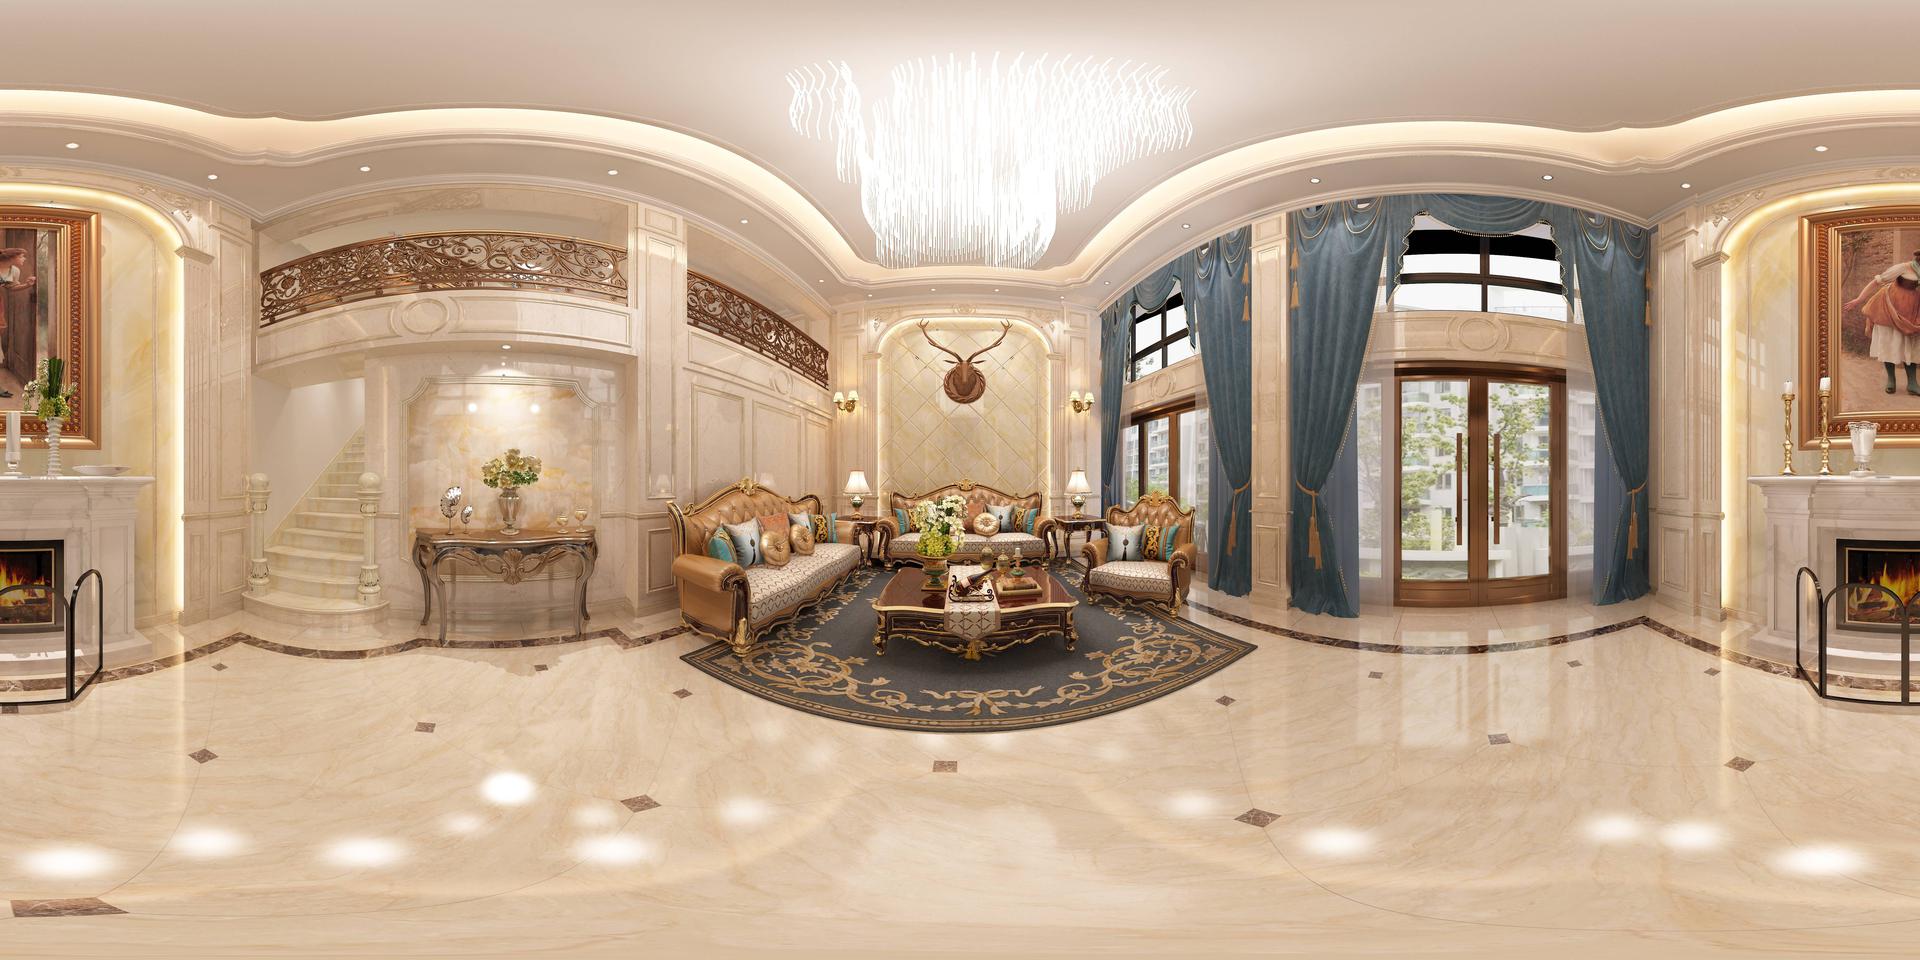
Referred object: the mounted deer head with antlers above the sofa

Referred object: the white cascading chandelier